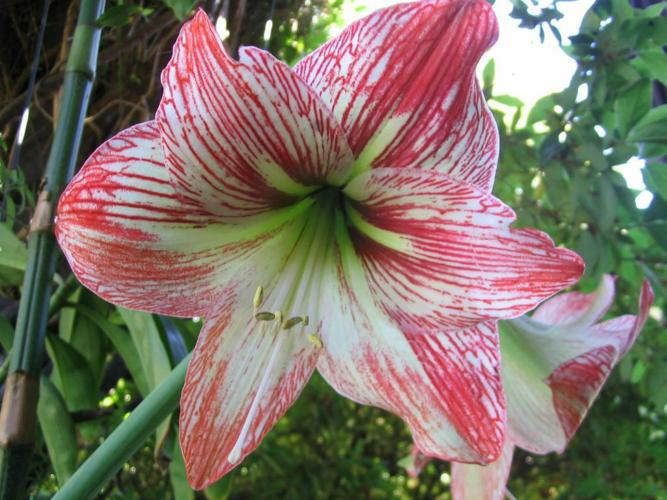
Flower: hippeastrum